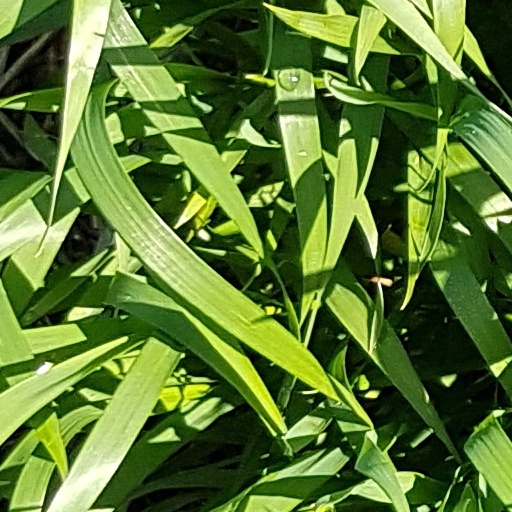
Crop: wheat